Tsubame (train)

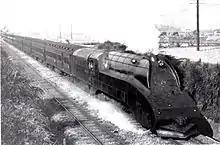
A C53 locomotive hauling the Tsubame service near Nishiakashi, circa 1934.

The "Tsubame" name (originally written as "燕") was first used from 1 October 1930 for limited express services operating between and , hauled by JNR Class C51 and JNR Class C53 steam locomotives. These services operated until 30 September 1943.